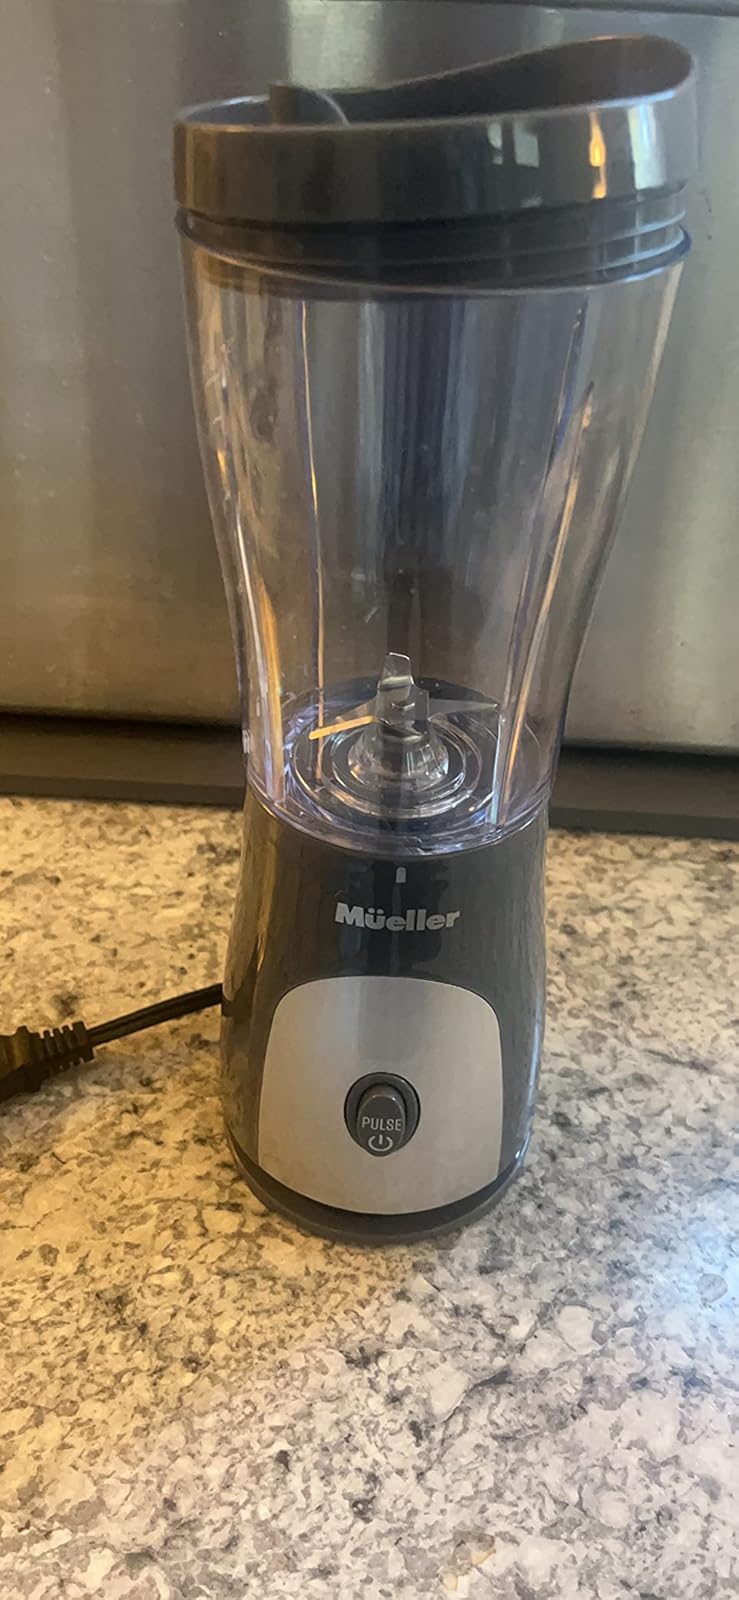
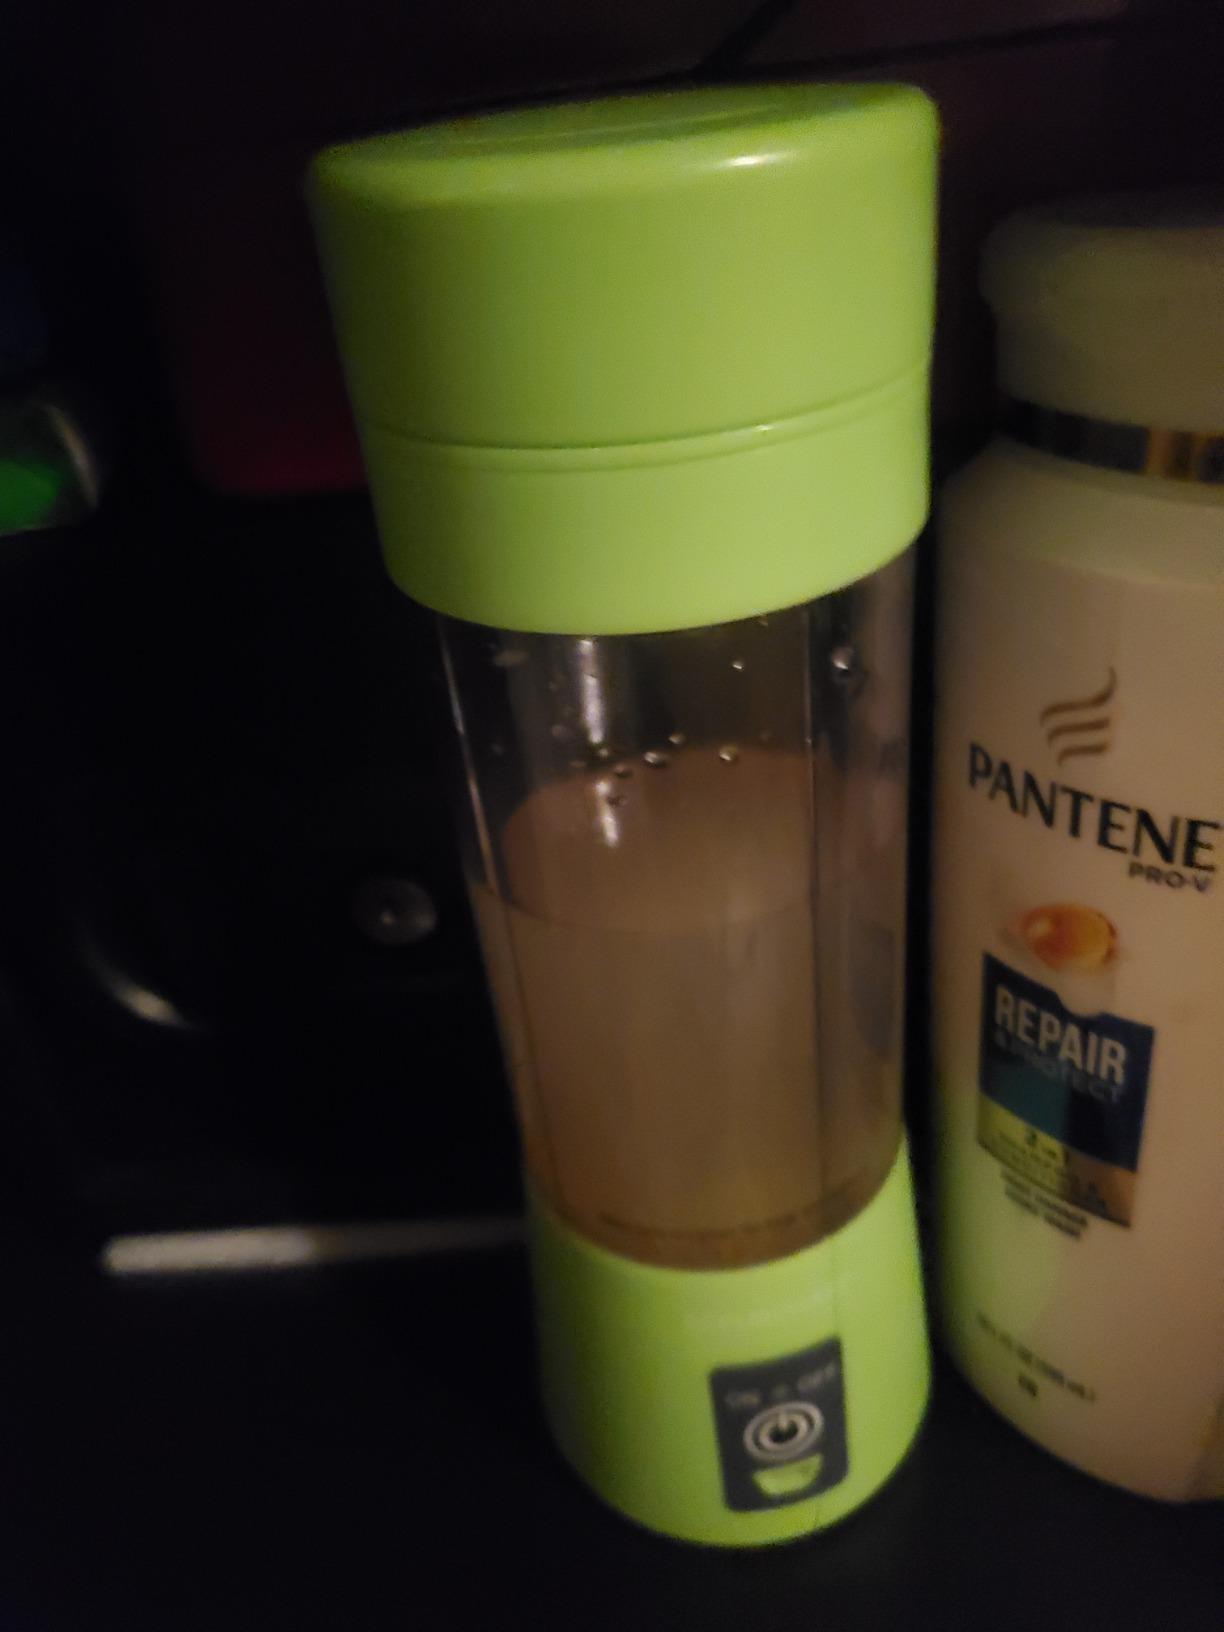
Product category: items_blender
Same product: no